Ternopil

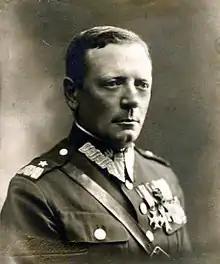
Franciszek Kleeberg

Ternopil is a centre for the light industry, food industry, radio-electronic and construction industries. In the Soviet and early post-Soviet period, a harvester plant and a porcelain factory operated in the city.